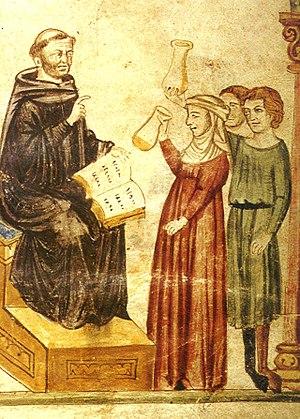
Personnes présentant pour un diagnostic un échantillon de leur urine au médecin Constantin l'Africain
Constantin l'Africain est un médecin originaire d'Afrique du Nord, Tunisie, devenu moine au monastère du Mont-Cassin. La première partie de sa vie se déroule en Ifriqiya, actuelle Tunisie, et la seconde en Italie du Sud, où il écrit son œuvre. Il s'agit de traductions en latin des plus grandes œuvres de la médecine arabe de l'époque IXᵉ et Xᵉ siècles.
Historiquement, l’école de médecine de Salerne sur la zone côtière du Mezzogiorno, est non seulement la première école de médecine fondée en Europe au Moyen Âge, mais encore l'une des plus importantes.
L’uroscopie ou uromancie est une pratique historique médicale consistant initialement en l'examen visuel de l'urine qui permet de diagnostiquer les symptômes de maladies. Elle remonte à l'Égypte ancienne, l'Assyrie et le royaume de Babylone, l'Inde, gagnant le monde gréco-romain puis, après la chute de l'Empire romain d'Occident, se diffuse à Constantinople où elle fait l'objet d'un très grand intérêt dans la médecine byzantine, enfin elle se répand en Europe grâce aux traductions d'auteurs byzantins et arabes par l'école de médecine de Salerne à partir du XIᵉ siècle.
Le galénisme est un système médical qui, élaboré au Moyen Âge à Byzance, fut utilisé pendant des siècles par des médecins de différentes civilisations, essentiellement le monde musulman, la chrétienté et le judaïsme. Le galénisme est ainsi nommé d'après Galien de Pergame, le dernier des grands médecins créateurs de l'Antiquité gréco-romaine, qui produisit une œuvre considérable, touchant aussi bien la médecine que la philosophie, la rhétorique ou la poésie. Galien mourut au IIIᵉ siècle. Tombé dans l'oubli les siècles suivantes, sa théorie et ses pratiques médicales furent récupérées à partir du XIᵉ siècle avant de devenir pendant plus de 500 ans le système médical dominant dans le monde occidental et musulman et jusqu'à ce que l'avènement de nouveaux paradigmes scientifiques n' aboutissent à son abandon complet au cours des XVIIᵉ et XVIIIᵉ siècles.
L’urine est l'un des liquides biologiques produits par les animaux, incluant les humains. Elle constitue la plus grande part des déchets liquides du métabolisme de l'organisme des vertébrés.